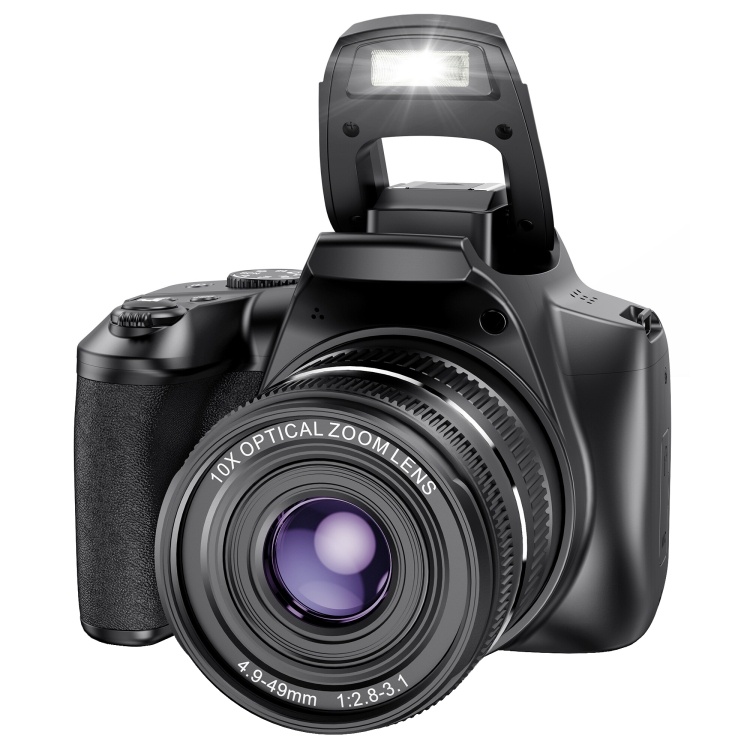
W2 64MP 4K 3 Inch Screen 10X Optical Zoom+4X Digital Zoom Camera, W2
1. Sensor type:CMOS 2. LCD display: 3 inch IPS TFT (4:3 640x480) 3. Optical zoom: 10x 4. Digital zoom: 4x 5. Focal length / aperture: f = 4.9-49mm 6. Focus range: wide: 0.1m-INF; far: 1.5m-INF 7. Photo format: JPEG 8. Photo resolution: 64M/32M(default)/16M/8M 9. Video format: MEPG4-AVC/H264 10. video resolution: - UHD (4K): 2880 x 2160 (24fps) - QHD (2K): 2560 x 1440 (30fps) - FHD (1080P): 1920 x 1080 (30fps) - HD (720P): 1280 x 720 (60fps) - VGA: 640 x 480 (120fps) 11. APP: support iOS and Android 12. Streaming resolution: 640x360 (30 frames per second) 13. Stream format: H.264 14. Metering: center button exposure, average exposure, single point auto exposure 15. Focus Mode: AF/MF (Manual Focus) 16. Built-in functions: microphone, speaker, remote control, electronic stabilization, focus assist lamp, flash, hot shoe 17. Photography modes: AUTO ( scene automatic ) / P ( program automatic exposure ) / AV ( aperture priority ) / TV ( shutter priority ) / M / ( manual exposure ) / SCN ( special scene ) / CS ( continuous shooting ) / CA ( filter ) 18. Face recognition: support 19. Continuous shooting: support (3 continuous shooting) 20. Auto timer: support ( timer 2S, 5S, 10S ) 21. Support fast recording and slow playback 22. Microfilm recording: support 23. HDMI: Mini C Type HDMI V1.3 24. Interface: Type-C USB2.0 25. 3.5 headphone jack: external MIC 26. Storage memory card: external SD card (not included), up to 256GB 27. Operating temperature: 0-40 degrees Celsius 28. Operating system: Windows XP/VISTA/7/10 Features: 1. WIFI free connection, wireless tethering 2. 10X optical zoom, through the optical zoom can bring the distant scene closer without affecting the picture quality performance 3. 3.0 inch HD large screen 4. 64 million HD pixels 5. AF focus, electronic stabilization, comes with fill light/photo reference line Packing list: - Camera x 1 - 32G memory card x 1 - 1700mAh battery x 1 - USB cable x 1 - Card reader x 1
Brand: IFESONS
Category: Cameras & Optics > Cameras > Digital Cameras > Digital Single-Lens Reflex (DSLR) Cameras